University of New Mexico bayoneting incident

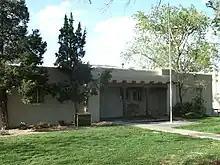
The University of New Mexico Air Force ROTC Building that was occupied by students on May 5, 1970.

At about 10:30 pm, a group of 250–325 students marched to the Air Force ROTC (AFROTC) building in protest of US military action in Cambodia. The group, which had been planning strike activities for the following day, decided that action was needed immediately despite pleas from student body president Eric Nelson to continue preparations for the strike until the following day. Upon arriving at the AFROTC building, ROTC members attempted to prevent protesters from entering the building. Their efforts were ultimately unsuccessful as 50–75 students occupied the building at approximately 12 am and removed those who were not part of the protest. Concerned about the occupation, New Mexico Governor David Cargo spoke with President Heady at some point during the night to discuss the potential need to send in the National Guard if the strike escalated. Students left the AFROTC building in the early morning after President Heady threatened to have students who occupied the building after 6 am arrested.